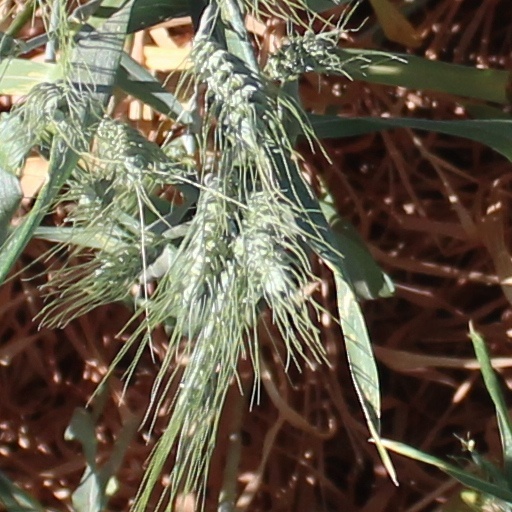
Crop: wheat